Vincente Minnelli

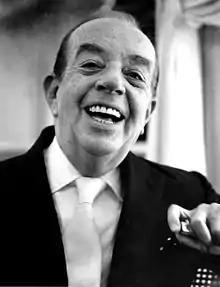
Vincente Minnelli, circa 1950s

Vincente Minnelli (born Lester Anthony Minnelli; February 28, 1903 – July 25, 1986) was an American stage director and film director. From a career spanning over half a century, he is best known for his sophisticated innovation and artistry in musical films. , six of his films have been selected for preservation in the United States National Film Registry.